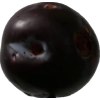
Label: plum